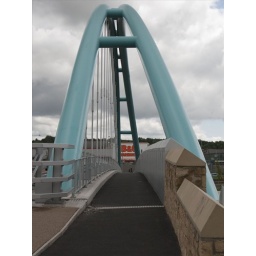
Blackburn's infamous bridge to nowhere since the ring road was stopped by a Church in the way!